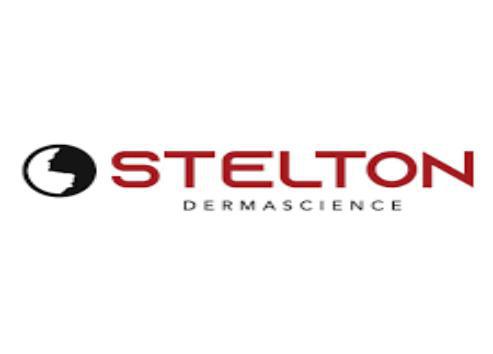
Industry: Necessities